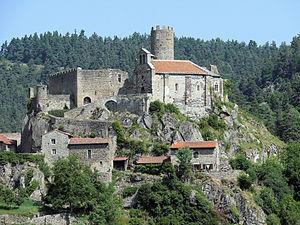
Saint-André-de-Chalencon - Château et chapelle de Chalencon
Chalencon est un hameau qui appartient à la commune de Saint-André-de-Chalencon, dans la Haute-Loire. Ce bourg médiéval est perché à 666 m d’altitude, sur un promontoire rocheux déterminé par une sinuosité de la rivière l’Ance.
Cet article recense les sites naturels protégés enHaute-Loire, en France.
Cet article recense les monuments historiques français classés en 1913.
Le château de Chalencon est un monument féodal situé dans le hameau de Chalencon, à environ un kilomètre au nord-est du village de Saint-André-de-Chalencon, dans le département de la Haute-Loire, en région Auvergne-Rhône-Alpes.